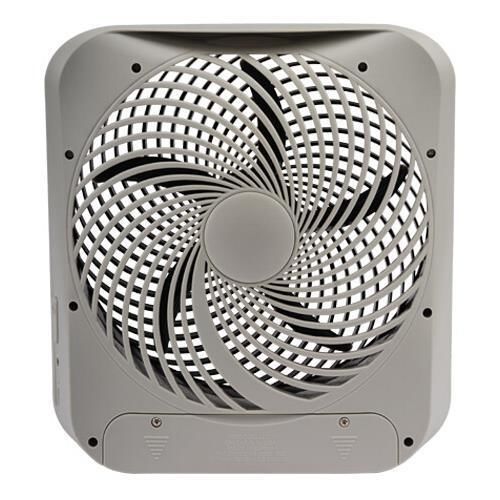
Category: fan